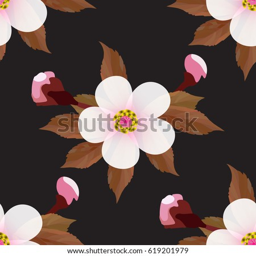
cherry blossoms floral pattern on a black background .